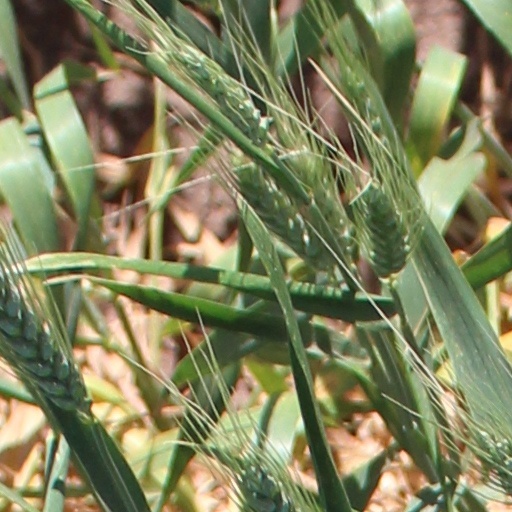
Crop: wheat